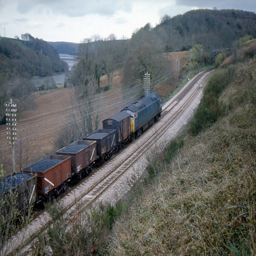
a class with a freight train climbing westbound out of tags